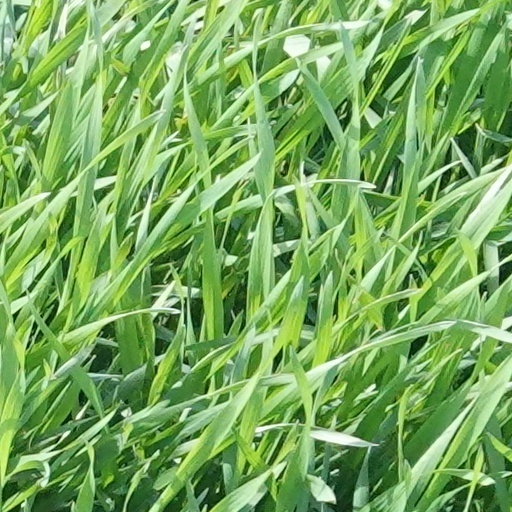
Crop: wheat